Orb-weaver spider

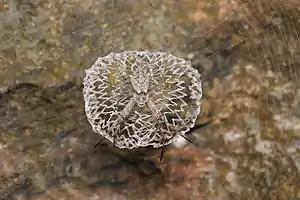
"Argiope" sp. sitting on the stabilimentum at the center of the web

Orb-weaver spiders are members of the spider family Araneidae. They are the most common group of builders of spiral wheel-shaped webs often found in gardens, fields, and forests. The English word "orb" can mean "circular", hence the English name of the group. Araneids have eight similar eyes, hairy or spiny legs, and no stridulating organs.